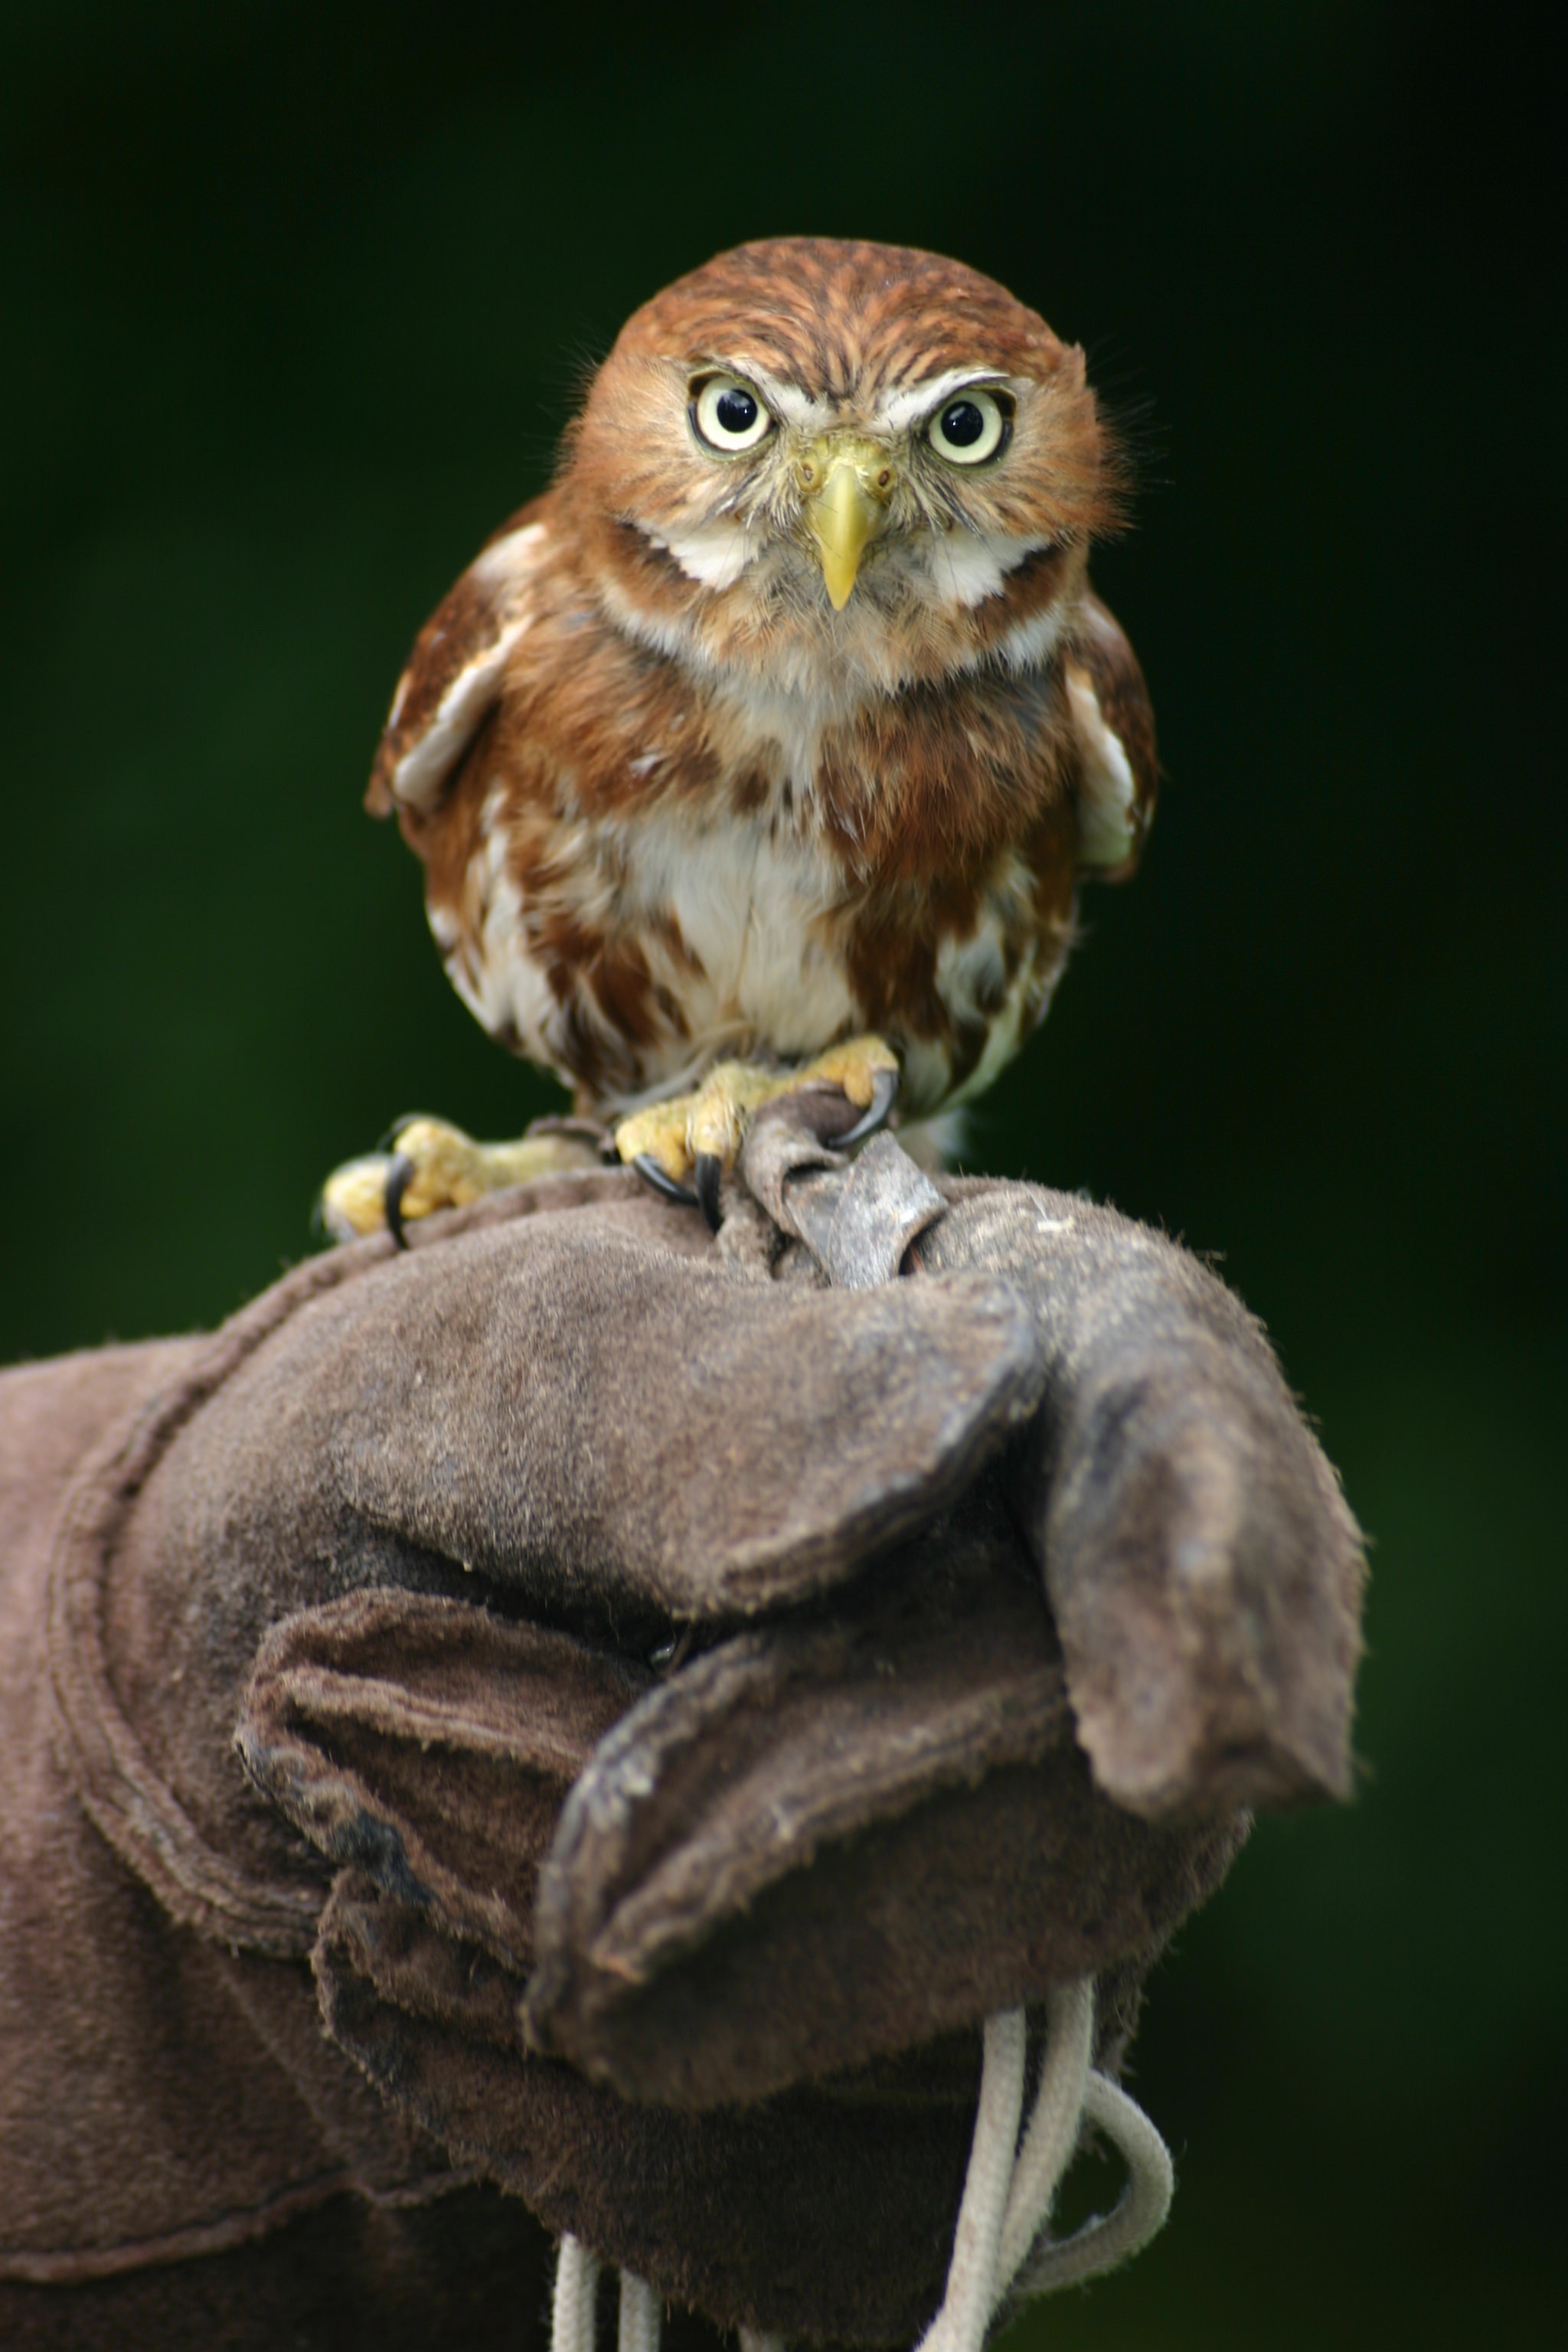
hand, bird, animal, wildlife, wild, beak, predator, reptile, owl, fauna, bird of prey, outdoors, feathers, vertebrate, sparrow, hunter, perched, owlet, gloves, perching bird, accipitriformes